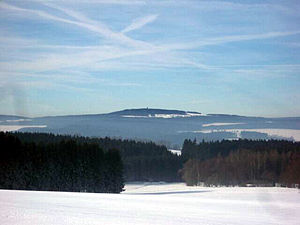
Frankenwald
Döbraberg, er med sine 794 meter det højeste bjerg i Fankenwald
Frankenwald er en mellemstor bjergkæde i den nordlige del af delstaten Bayern i Tyskland. Området ligger i Regierungsbezirk Oberfranken og danner en geologisk forbindelse mellem Fichtelgebirge og Thüringer Wald. Frankenwald har et vidt, skovklædt plateau som går omkring 45 km mod nordvest og hælder svagt mod nord og øst og floden Saale, men falder mere brat mod den bayerske slette i vest. De højeste toppe er Döbraberg nær Schwarzenbach am Wald på 794 meter, og Wetzstein ved Brennersgrün i Thüringen med 792 Meter. Centralt ligger vandskellet mellem floderne Main, der er en biflod til Rhinen, og Saale, der er en biflod til Elben.